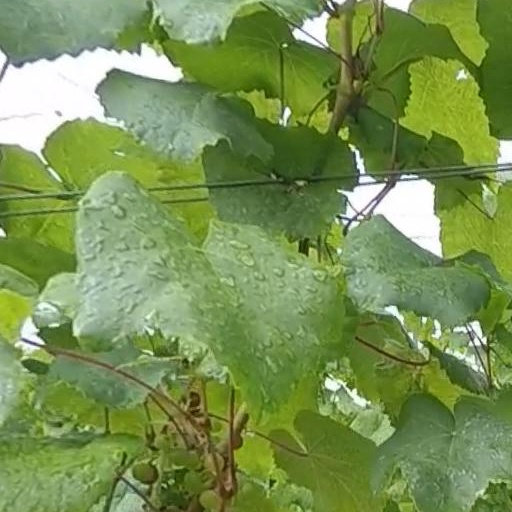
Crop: grape